Tourism in Japan

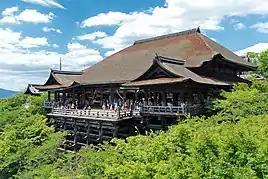
Kiyomizu-dera, the most crowded temple in Kyoto

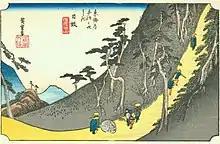
Travelling was popularised through travel literature and ukiyo-e

Tourism in Japan is a major industry and contributor to the Japanese economy. In 2024, the total number of domestic tourists in Japan, including day trips, reached 540 million, while the number of international tourists visiting Japan was 36.87 million. Total tourism consumption within Japan amounted to 34.3 trillion yen ($237 billion), accounting for 5.6% of the country’s GDP of 609 trillion yen ($4,208 billion). Of this amount, Japanese tourists spent 26.2 trillion yen ($181 billion) domestically, while foreign tourists contributed 8.1 trillion yen ($56 billion). From a statistical perspective, spending by international tourists in Japan is classified as exports. As a result, the inbound tourism industry ranks as the second-largest export industry after the automobile industry, which recorded 17.7 trillion yen ($122 billion) in export value. In that year, domestic tourism spending by Japanese nationals, the number of international tourists, and the total tourism spending by international visitors all reached record highs.